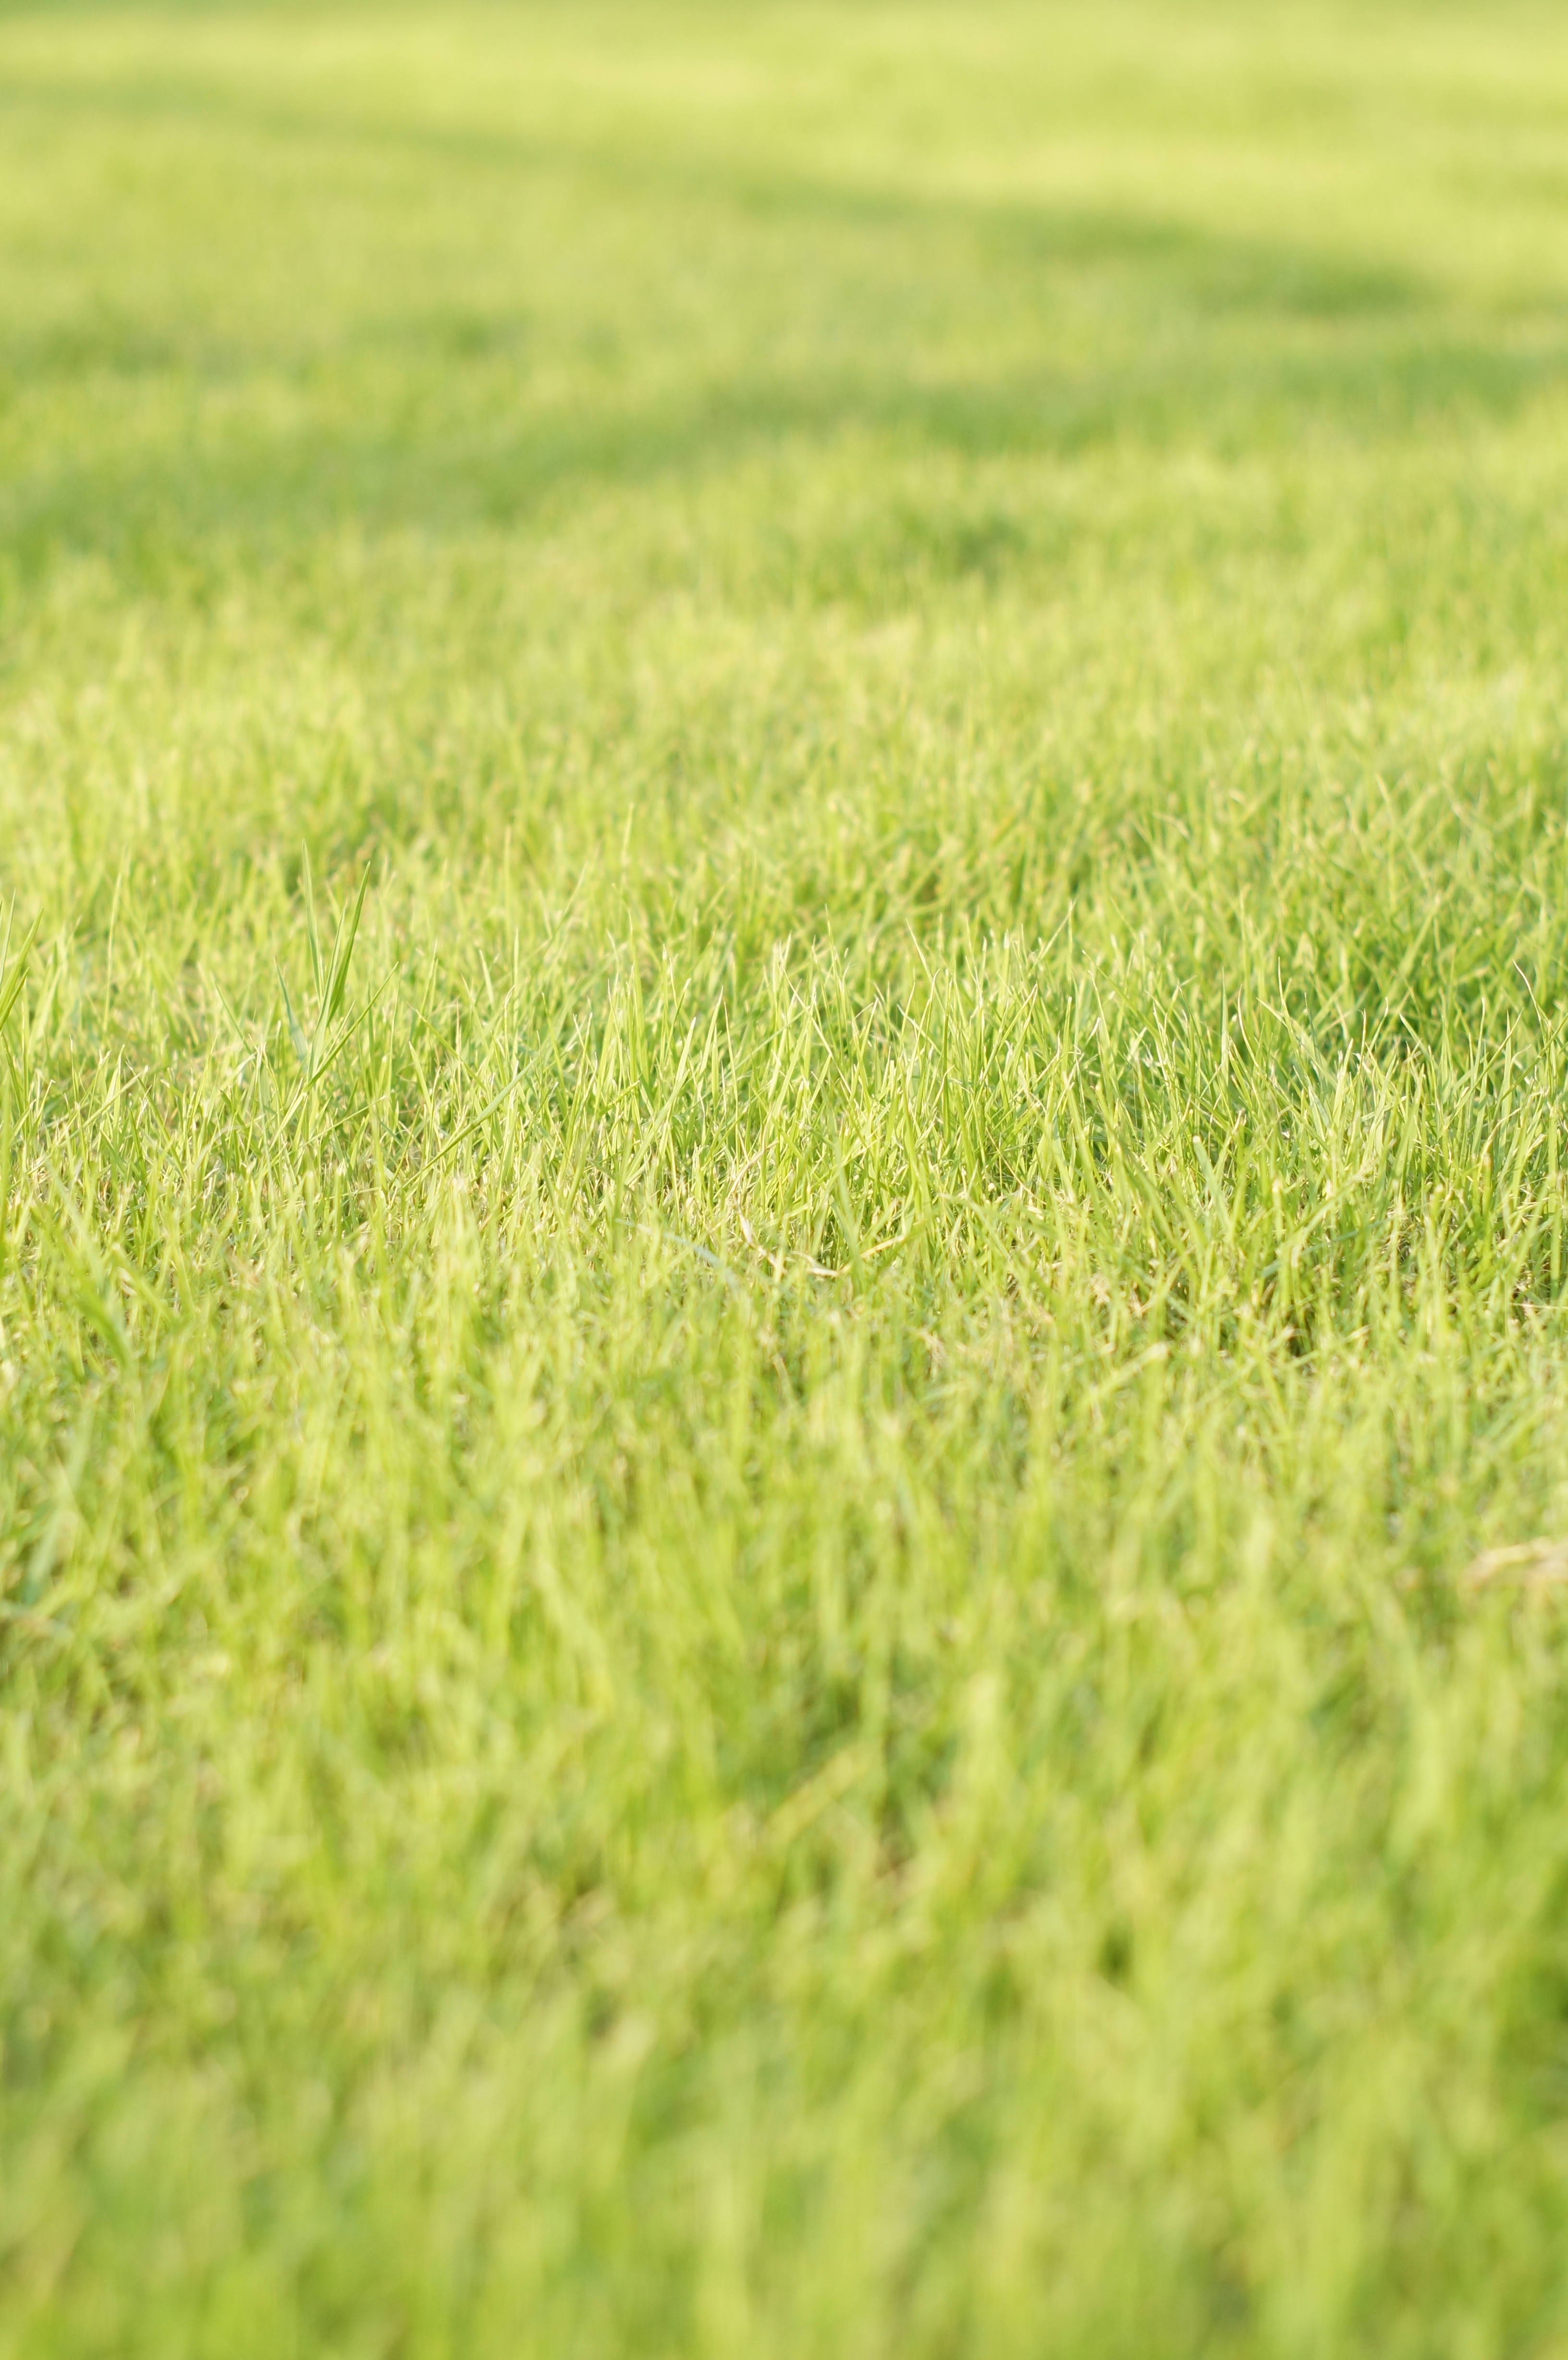
grass, plant, field, lawn, meadow, prairie, spring, green, pasture, fresh, soil, plain, grassland, flooring, grass family